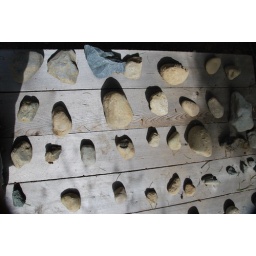
rocks arranged on table by jacob